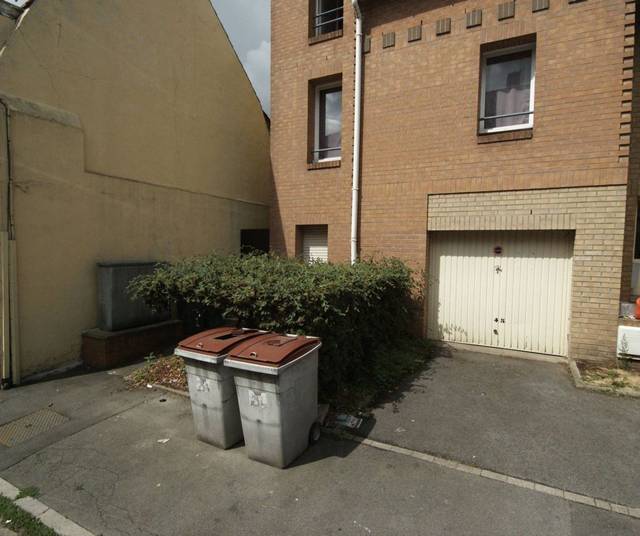
Region: France
Coordinates: 50.681, 3.16